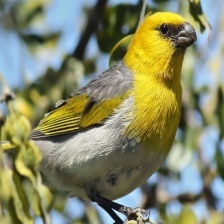
Species: PALILA
Scientific name: LOXIOIDES BAILLEUI